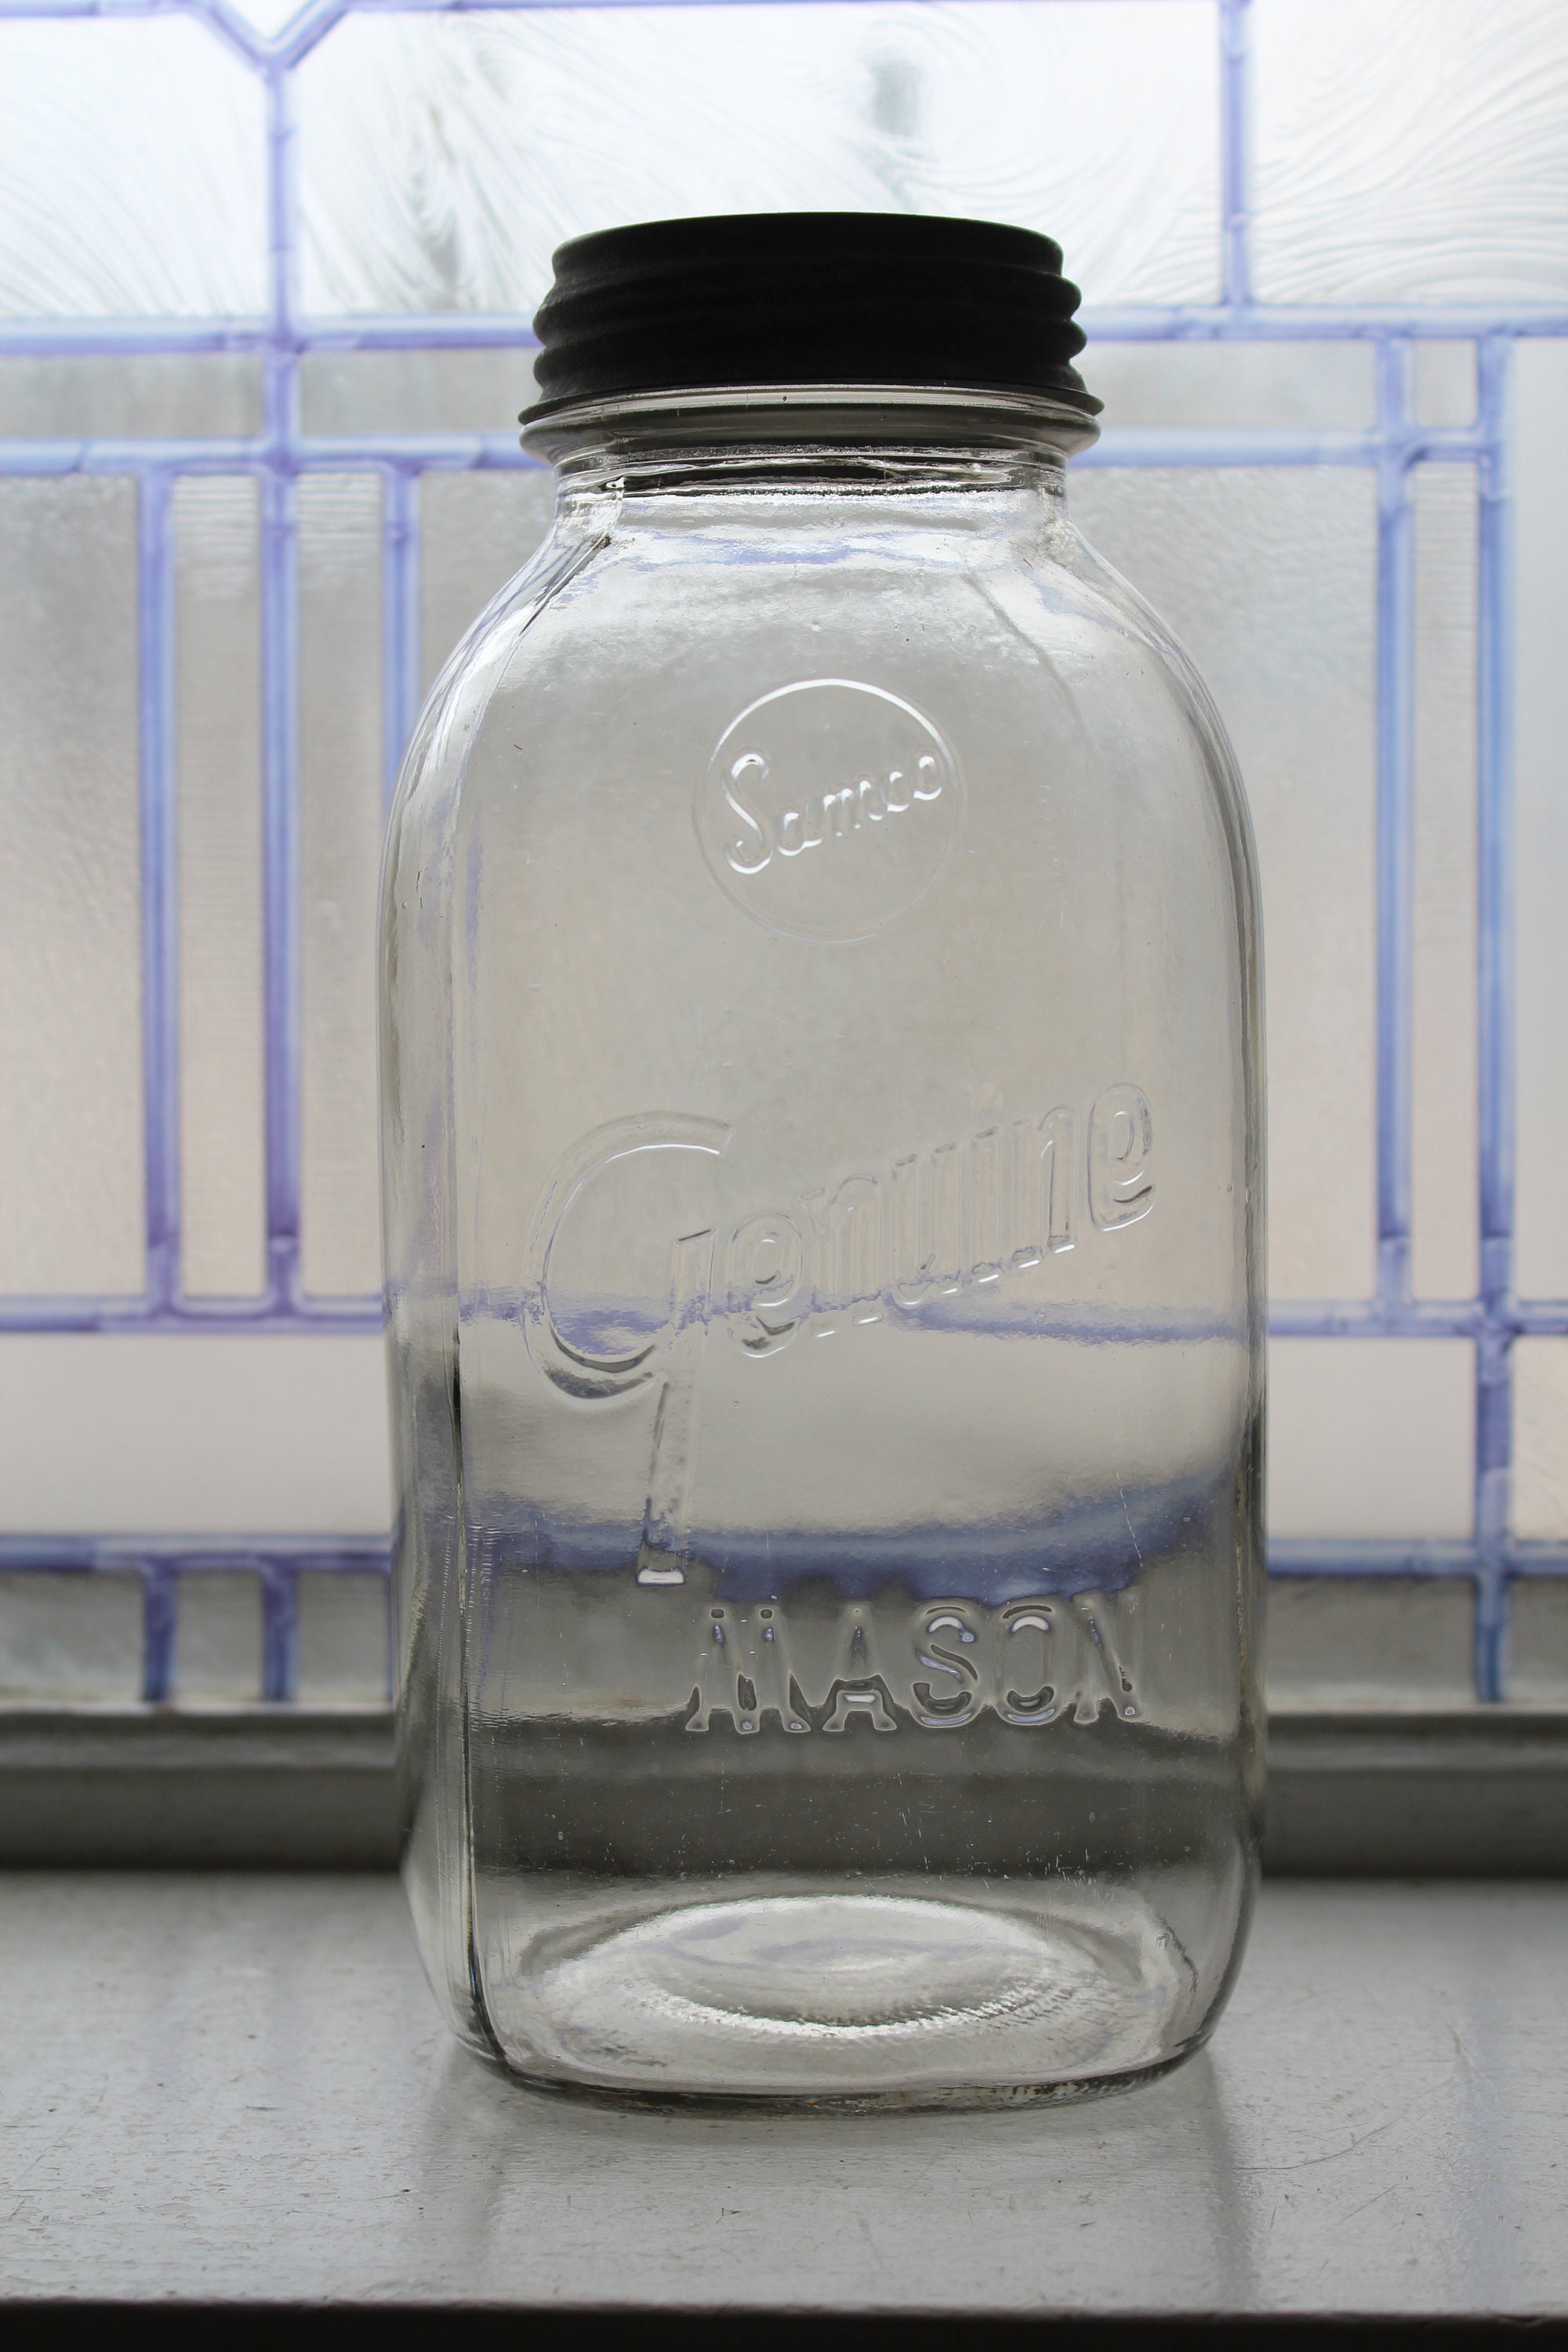
Label: glass